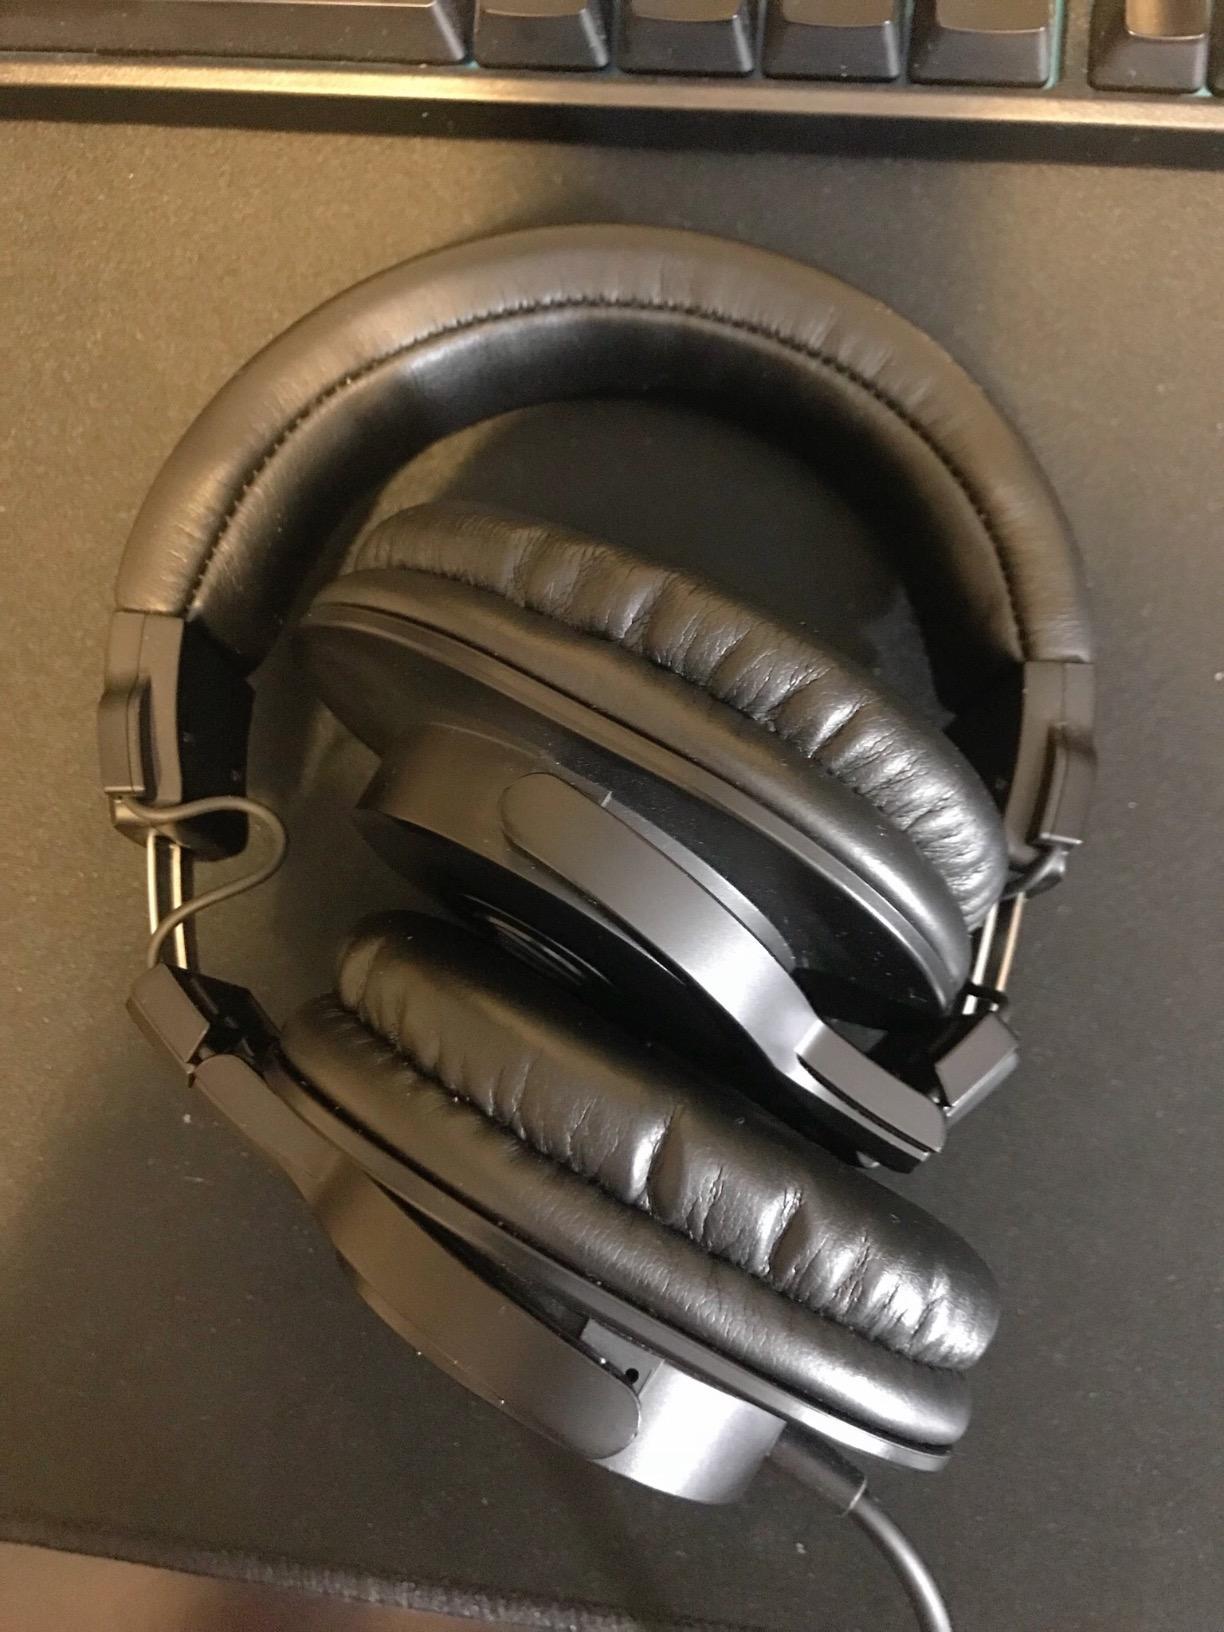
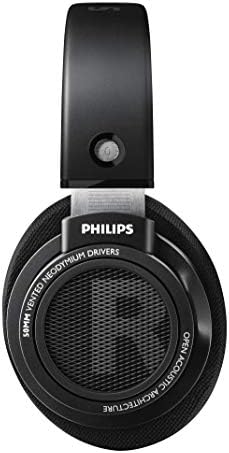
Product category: headphones
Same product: no